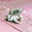
Label: frog